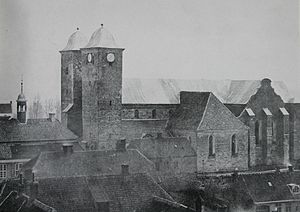
Claus Stallknecht
Den gamle domkirke i Viborg. Genopbygget af Claus Stallknecht efter branden i 1726, nedrevet 1863.
Claus Stallknecht var en slesvigsk bygmester og arkitekt, som hovedsagelig virkede i Altona og i Viborg. Han var bror til Cay Stallknecht.